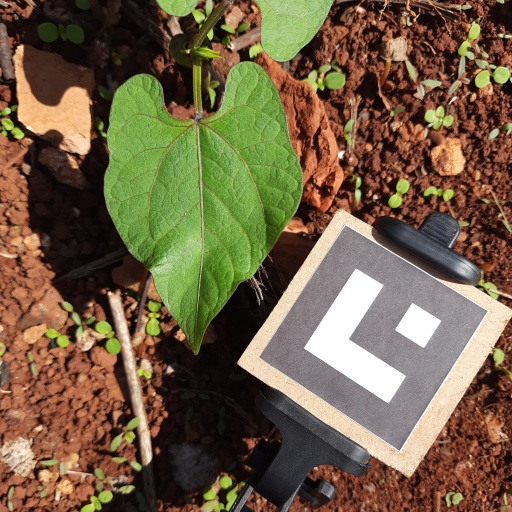
Observations: wavy surface, no eating holes, with soild dust, under sunlight